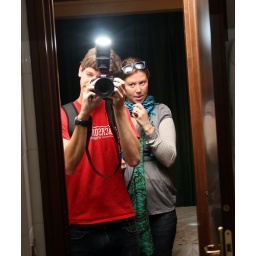
we actually took a shot each morning in the bathroom mirror before we headed out.